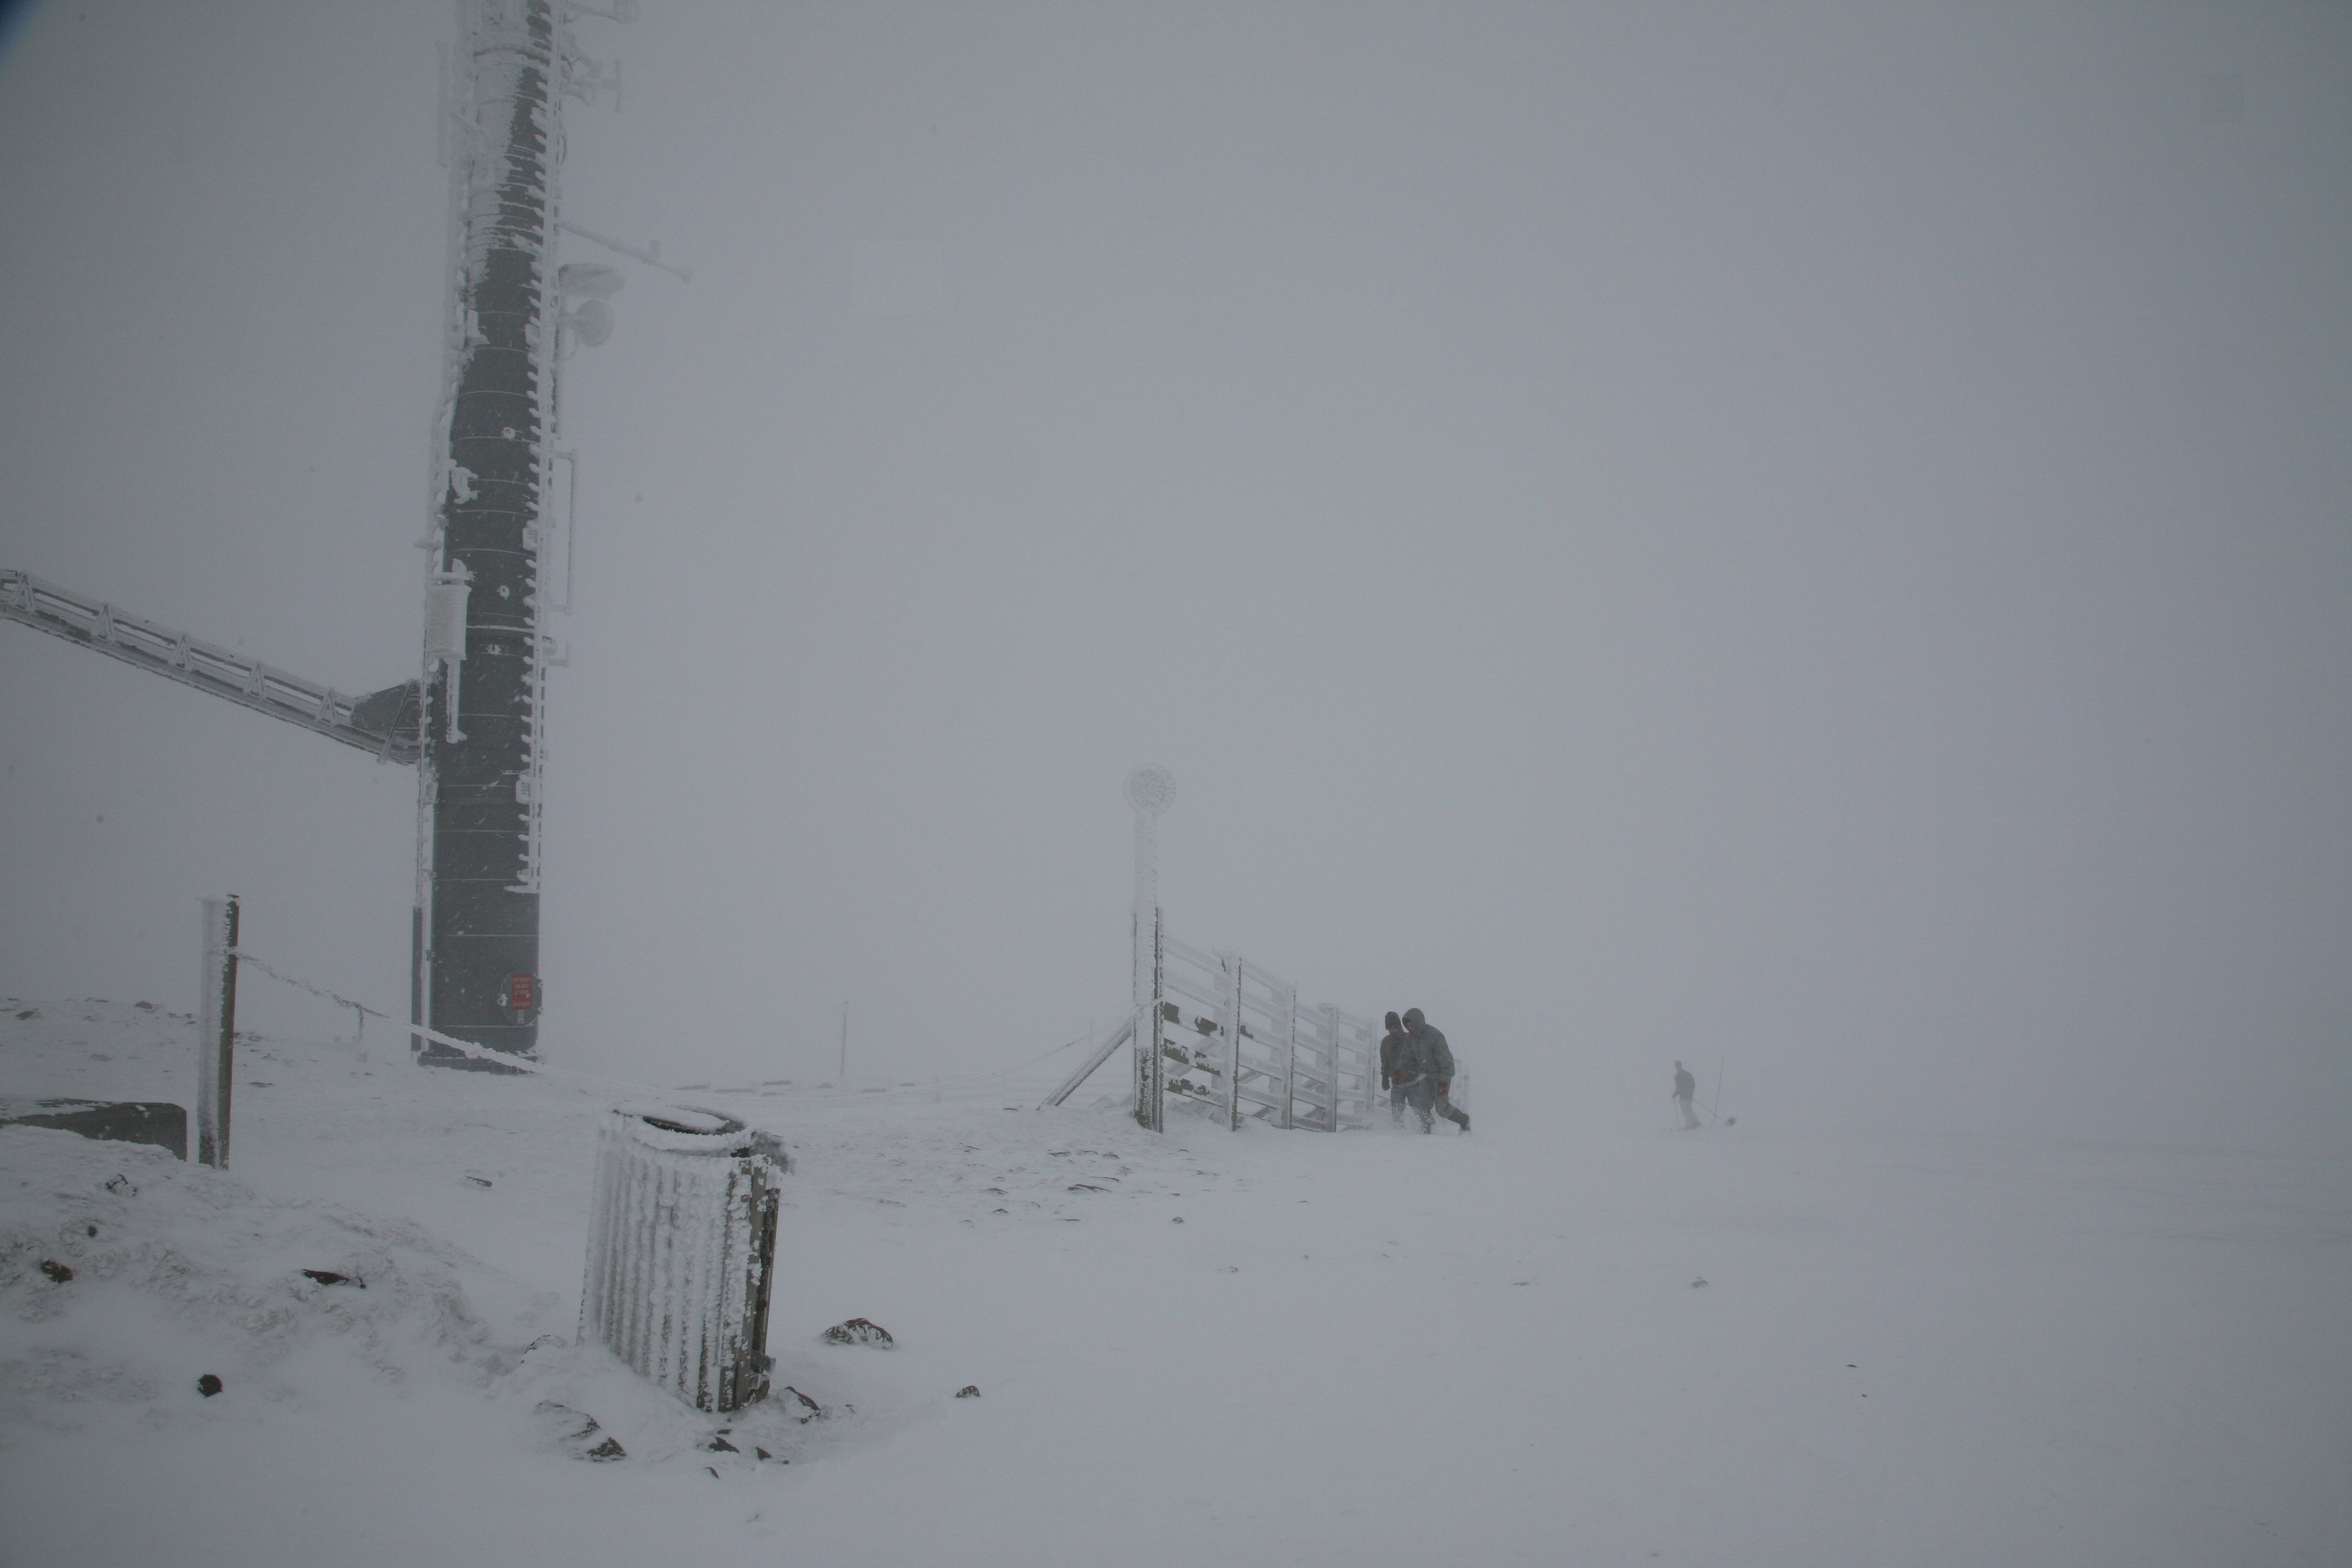
snow, winter, wind, france, weather, station, season, auvergne, hiver, neige, ski, blizzard, cablecar, skier, freezing, cantal, tlphrique, superlioran, lioran, atmospheric phenomenon, geological phenomenon, winter storm